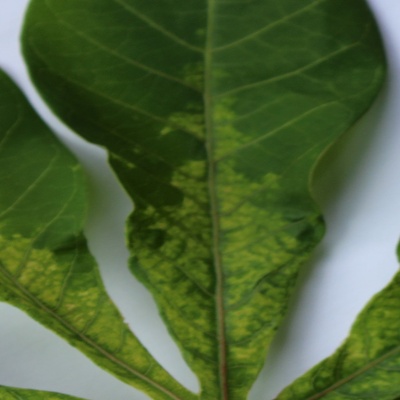
Crop: Cassava
Condition: mosaic